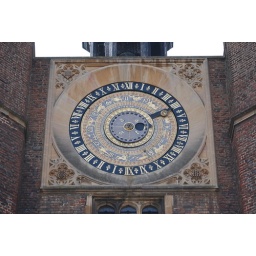
Mounted in the clock tower